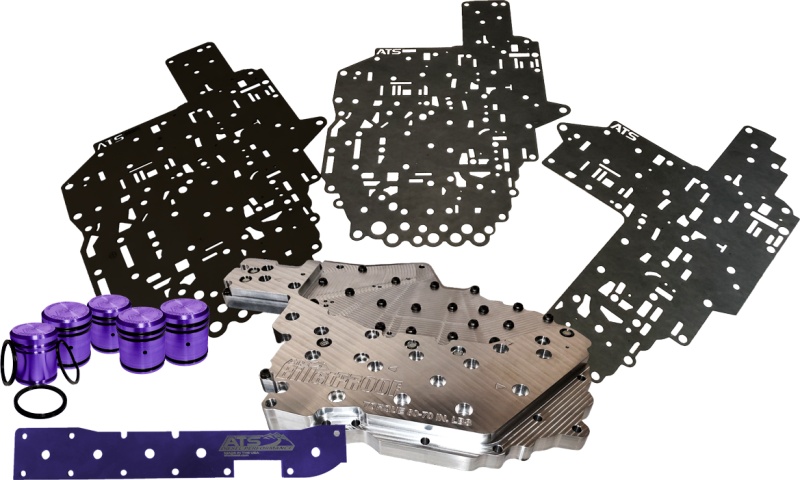
ATS Diesel 19-20 Dodge RAM 6.7L Cummins 68RFE Billet Valve Body Channel Plate Kit
ATS Diesel 19-20 Dodge RAM 6.7L Cummins 68RFE Billet Valve Body Channel Plate Kit
Brand: ATS Diesel
Category: Vehicles & Parts > Vehicle Parts & Accessories > Motor Vehicle Parts > Motor Vehicle Transmission & Drivetrain Parts > Transmissions